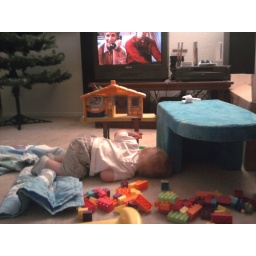
Trent laying on the floor in front of a very bare Christmas tree